The Opening of Waterloo Bridge

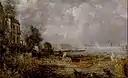
Sketch for the work, 1829-31.

The scene shows several barges leaving for the bridge, led by that of the Prince Regent (by the time the painting was exhibited he had reigned for a decade as George IV before his death in 1830). It is more distant from the earlier Constable paintings which were set closer to bridge and provides a wider panorama of the scene on the Thames. It includes Somerset House close to the new bridge, where the Royal Academy was based. Reflecting the time lapse between the scene depicted and its eventual completion, Constable adds a number of industrial buildings on the South Bank which were not present in 1817.